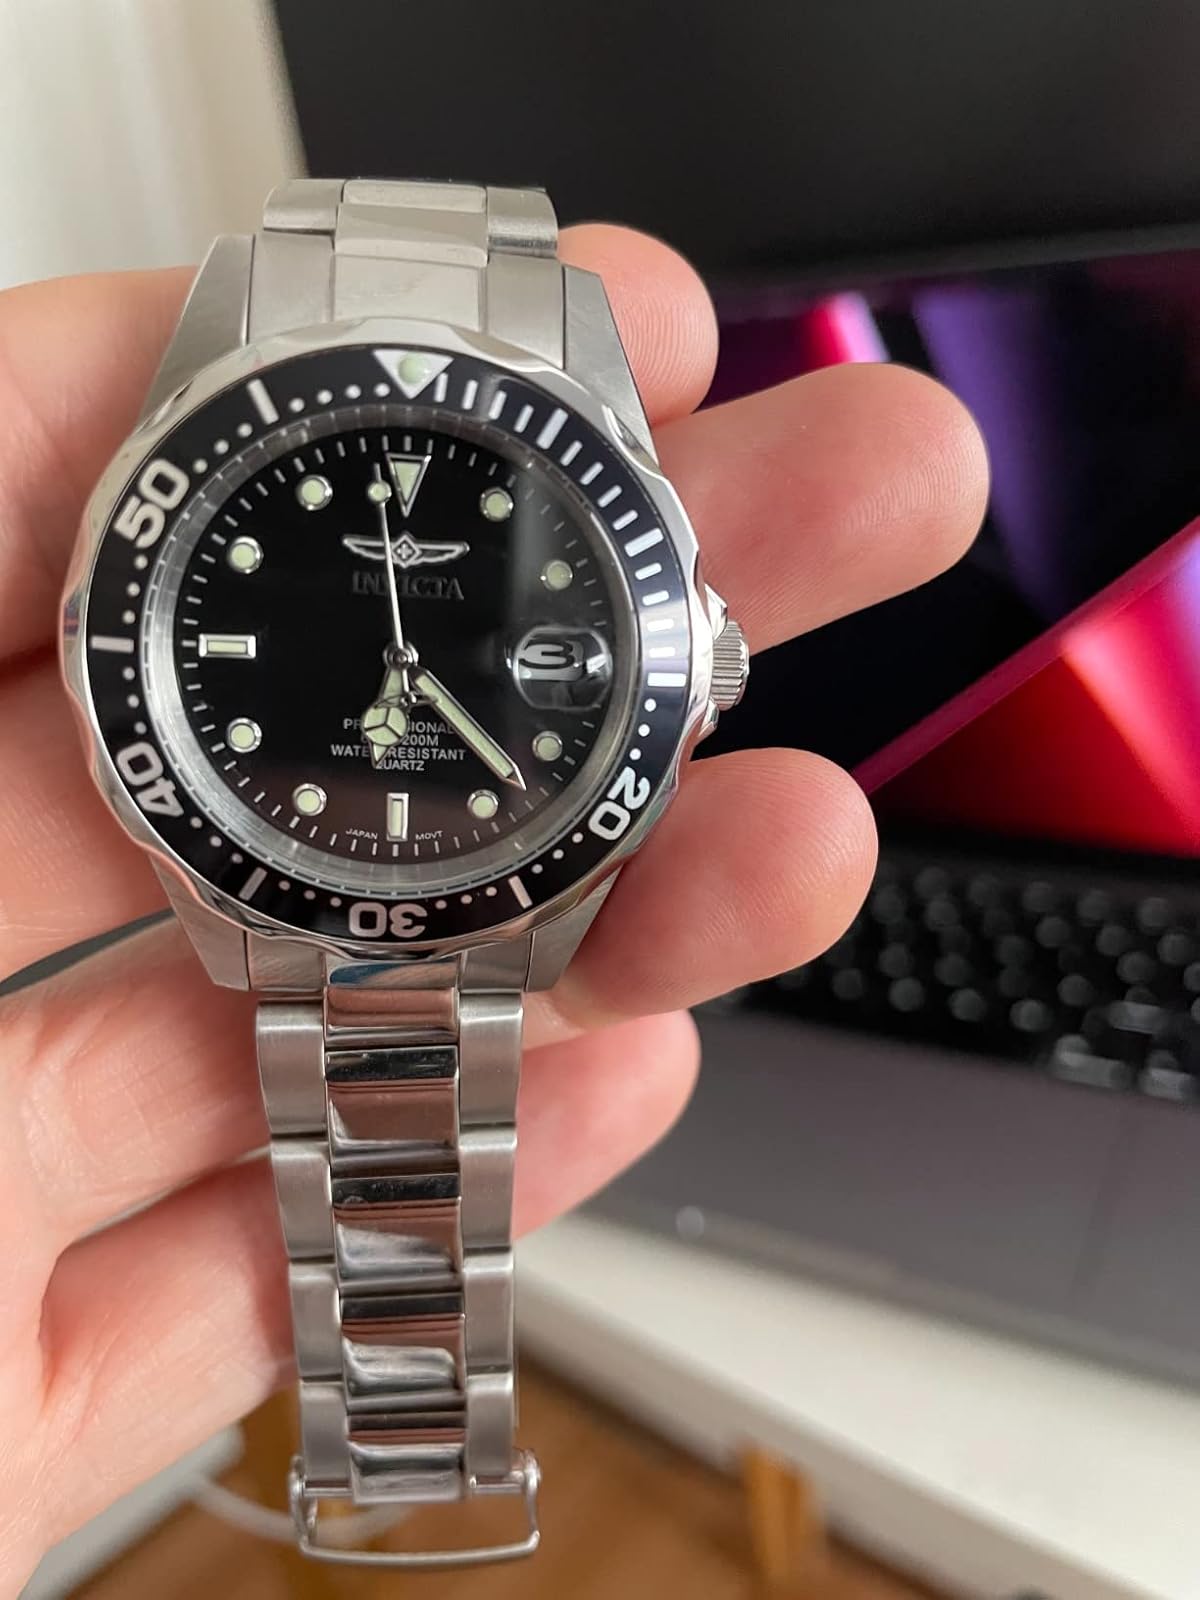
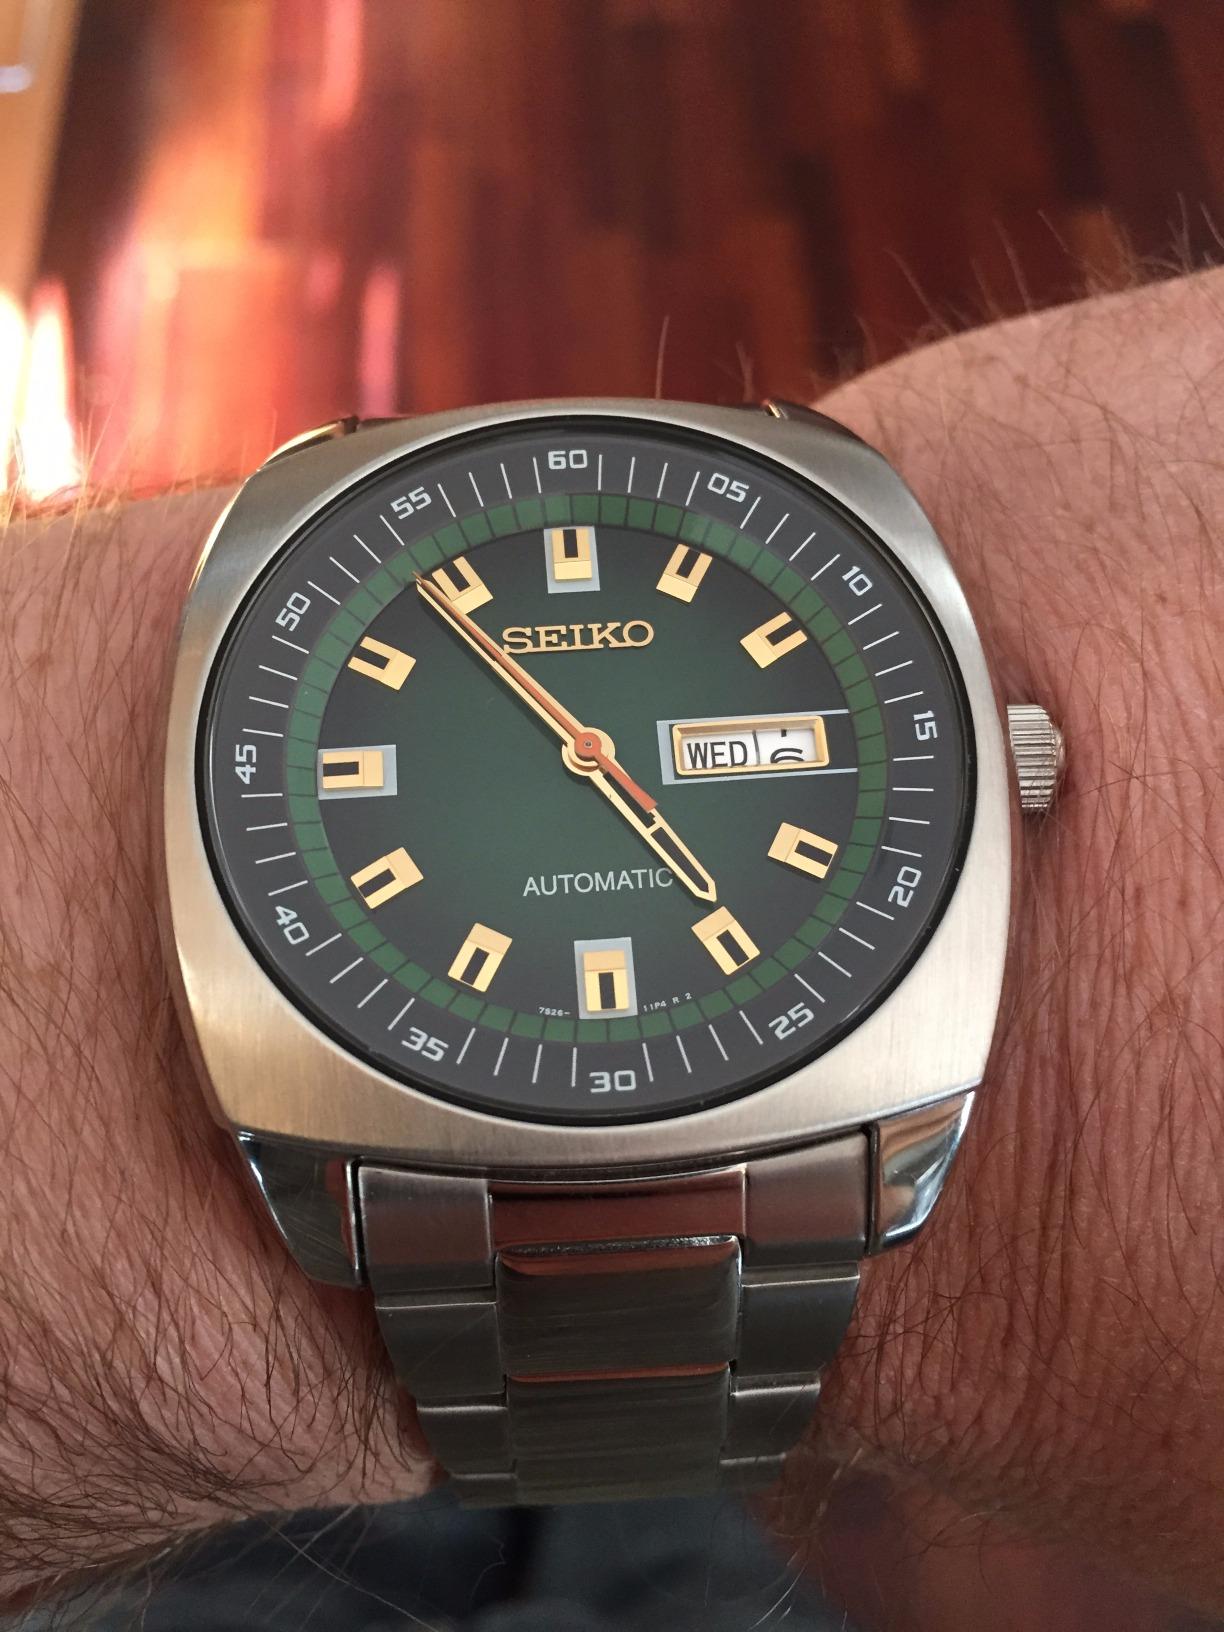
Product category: accessories_watch
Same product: no